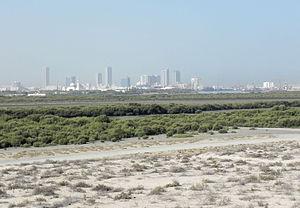
Oumm al Qaïwaïn est une ville des Émirats arabes unis, capitale de l'émirat d'Oumm al Qaïwaïn. Elle est située sur le golfe Persique.